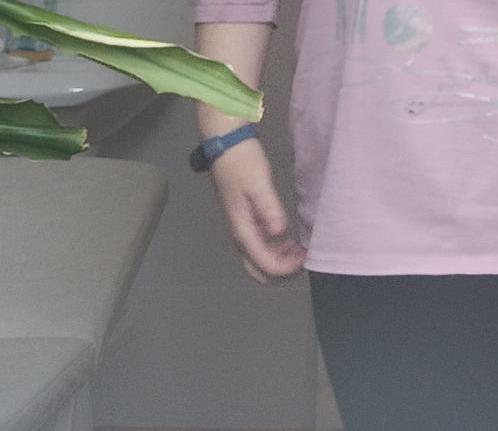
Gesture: no_gesture